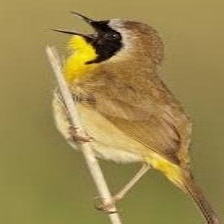
Species: ALTAMIRA YELLOWTHROAT
Scientific name: GEOTHLYPIS FLAVOVELATA